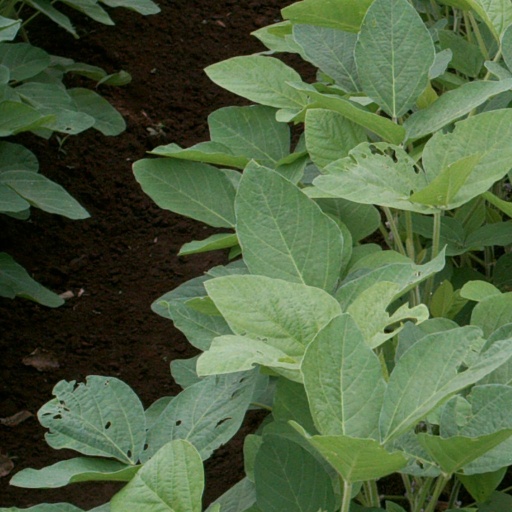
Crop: soybean